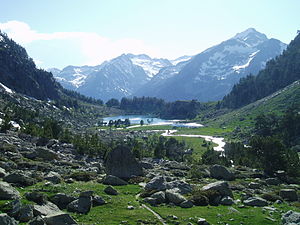
Aigüestortes i Estany de Sant Maurici Nationalpark / Gallery
Aigüestortes i Estany de Sant Maurici Nationalpark, er en af Spaniens fjorten nationalparker, og den eneste i Catalonien.